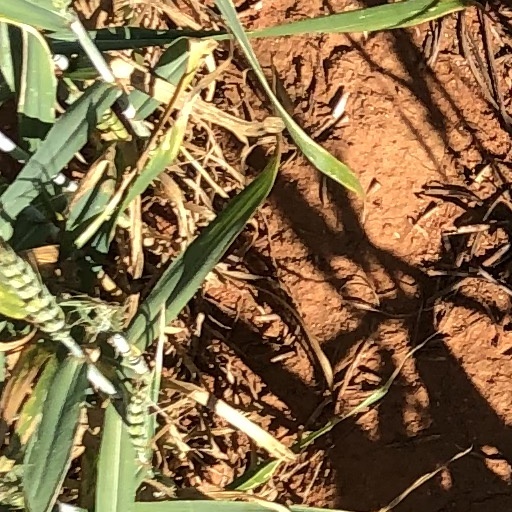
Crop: wheat